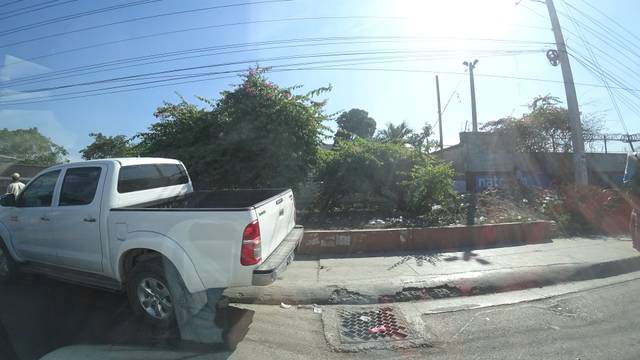
Region: Haiti
Coordinates: 18.575, -72.304